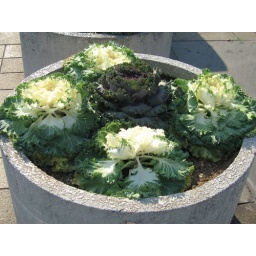
Cabbage in a street pot